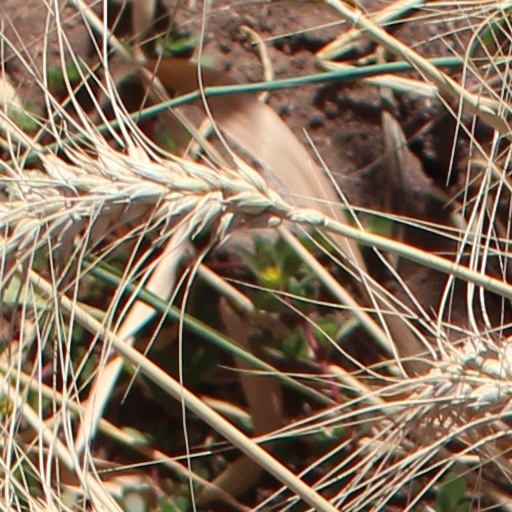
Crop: wheat